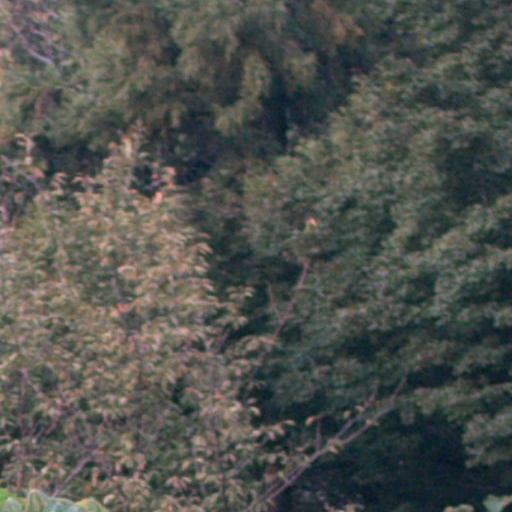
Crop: cassava